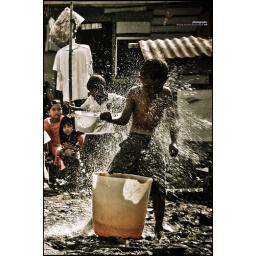
A Close up photo of a boy hit by water during water fight at fishermans village, Batam, Indonesia.